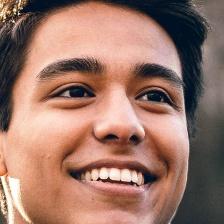
Label: faces